Black (2008 film)

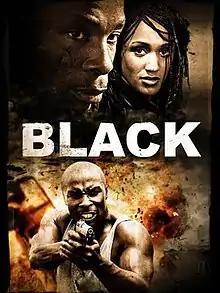
Film poster

Black is a 2008 French blaxploitation film directed by Pierre Laffargue.